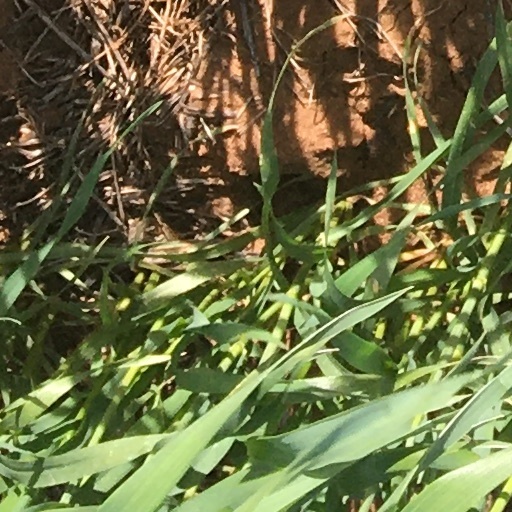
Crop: wheat